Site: brandenburg
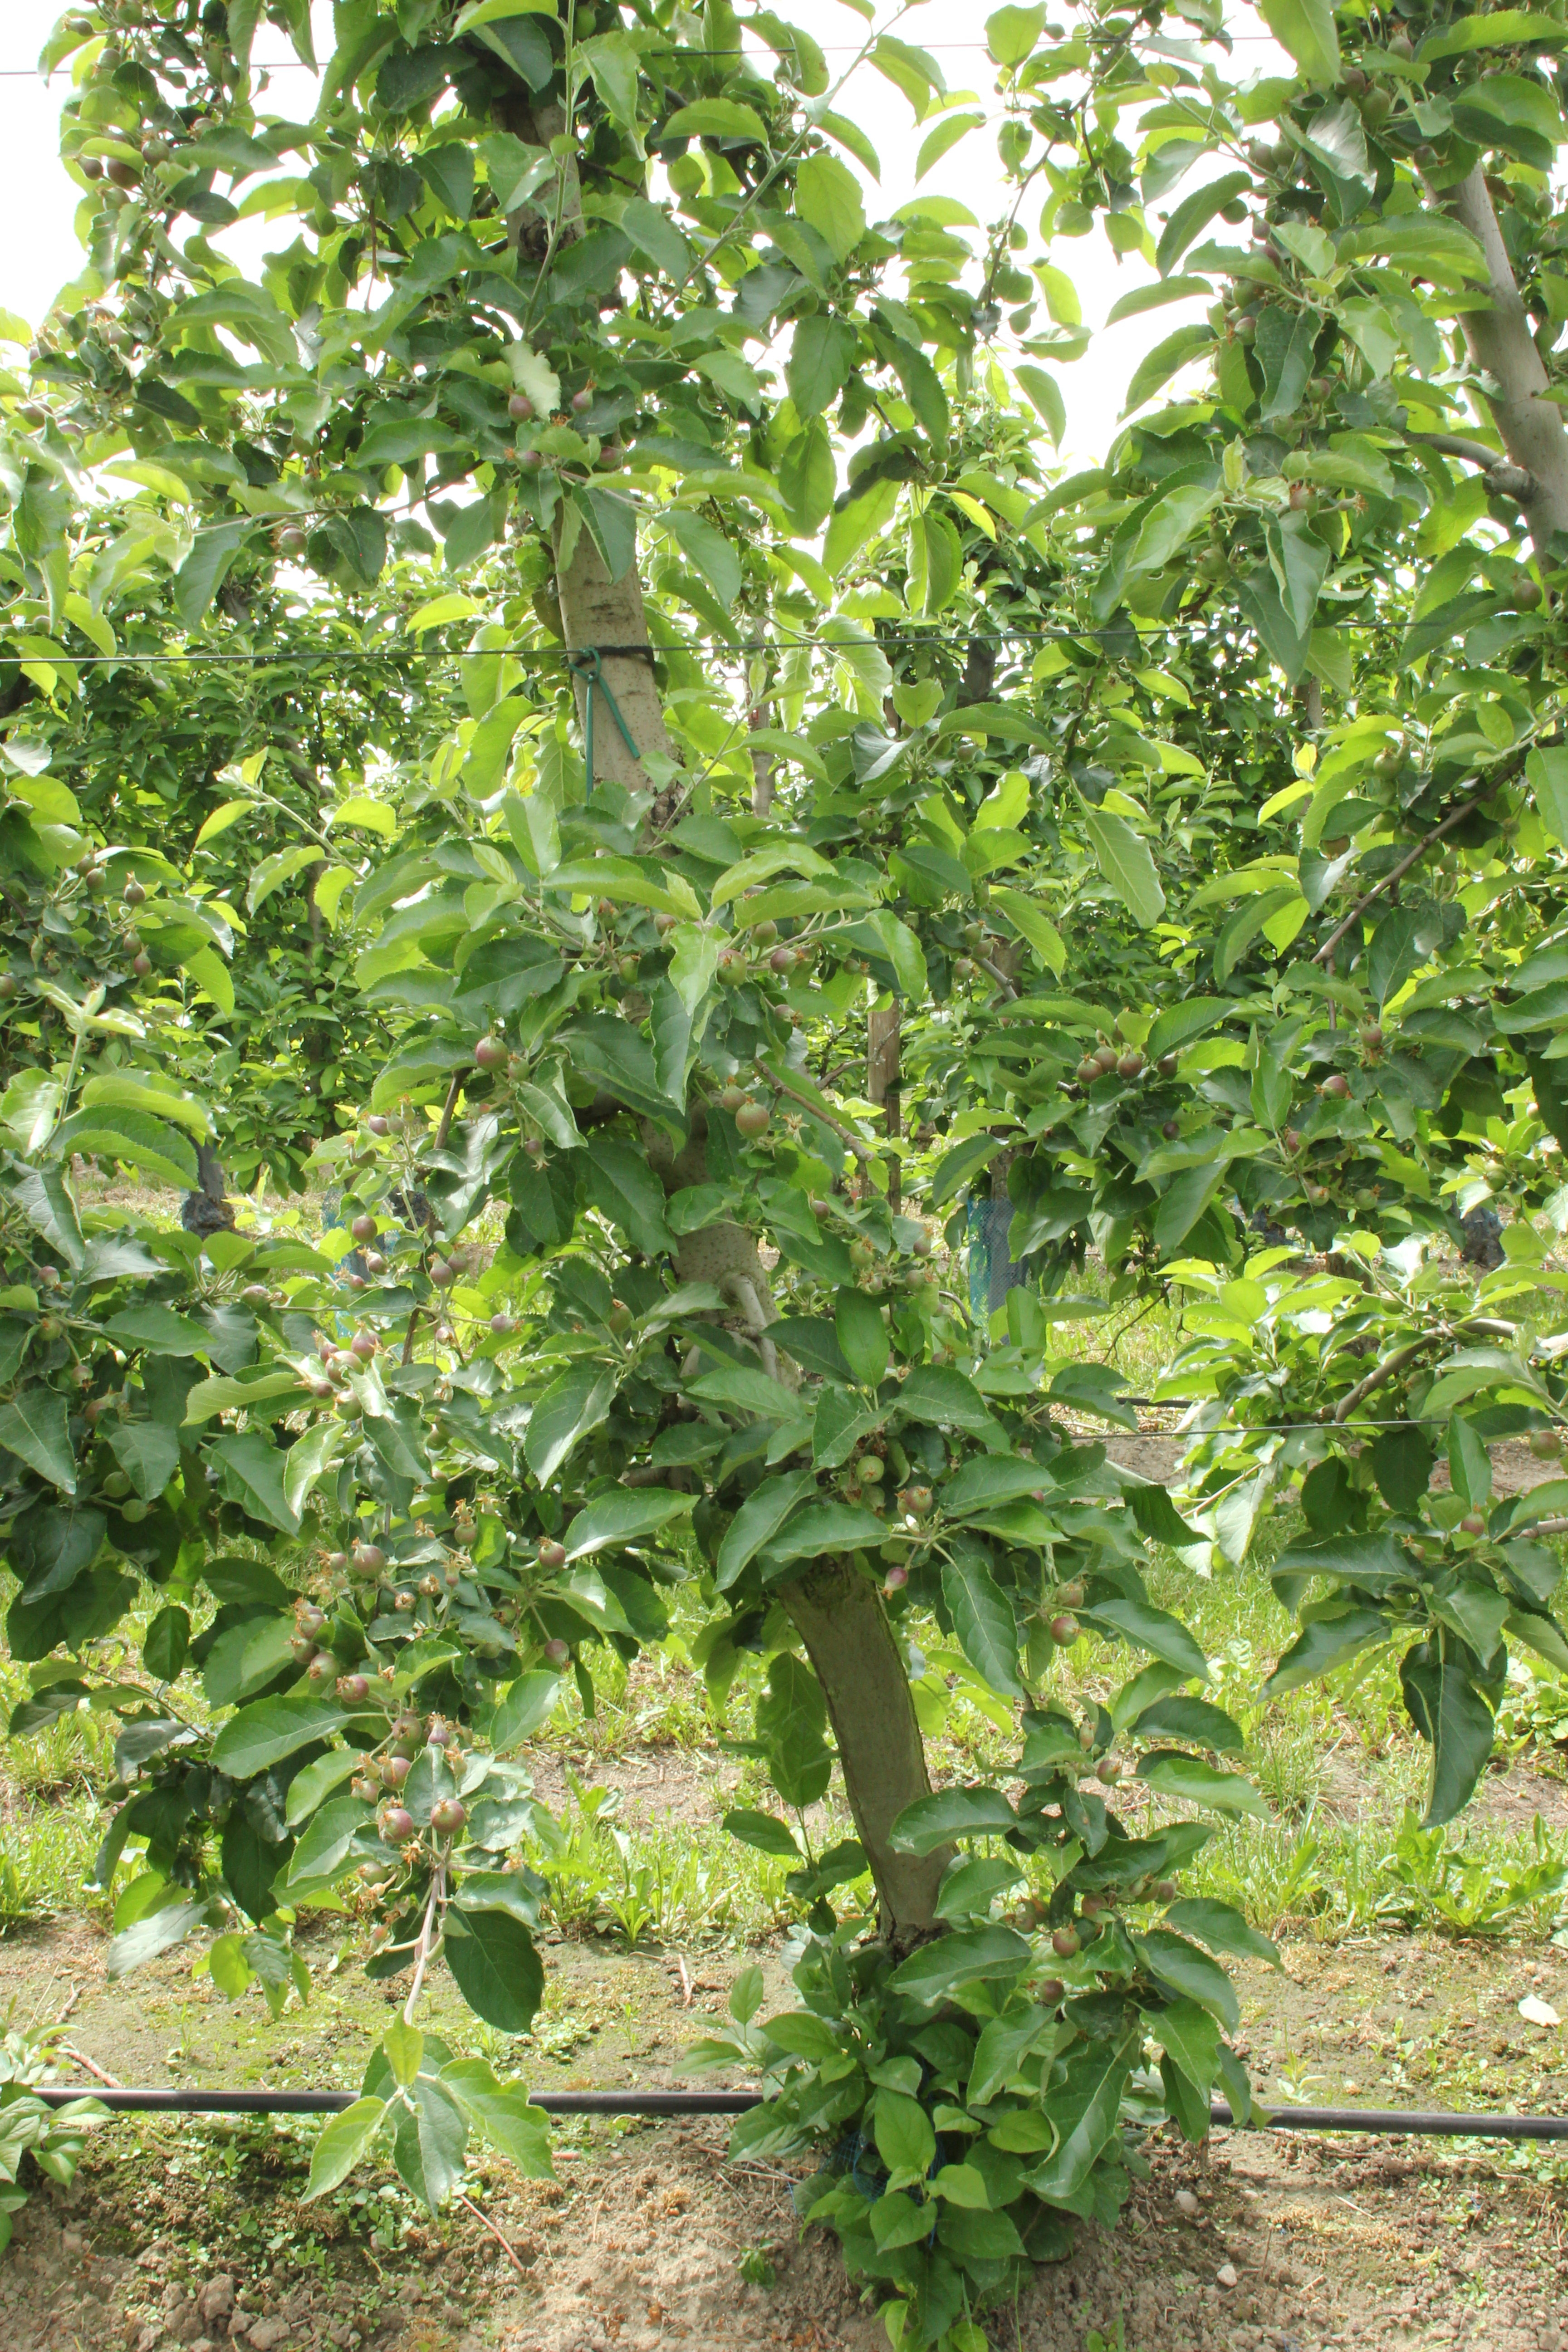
Growth stage (BBCH 72): Development of fruit